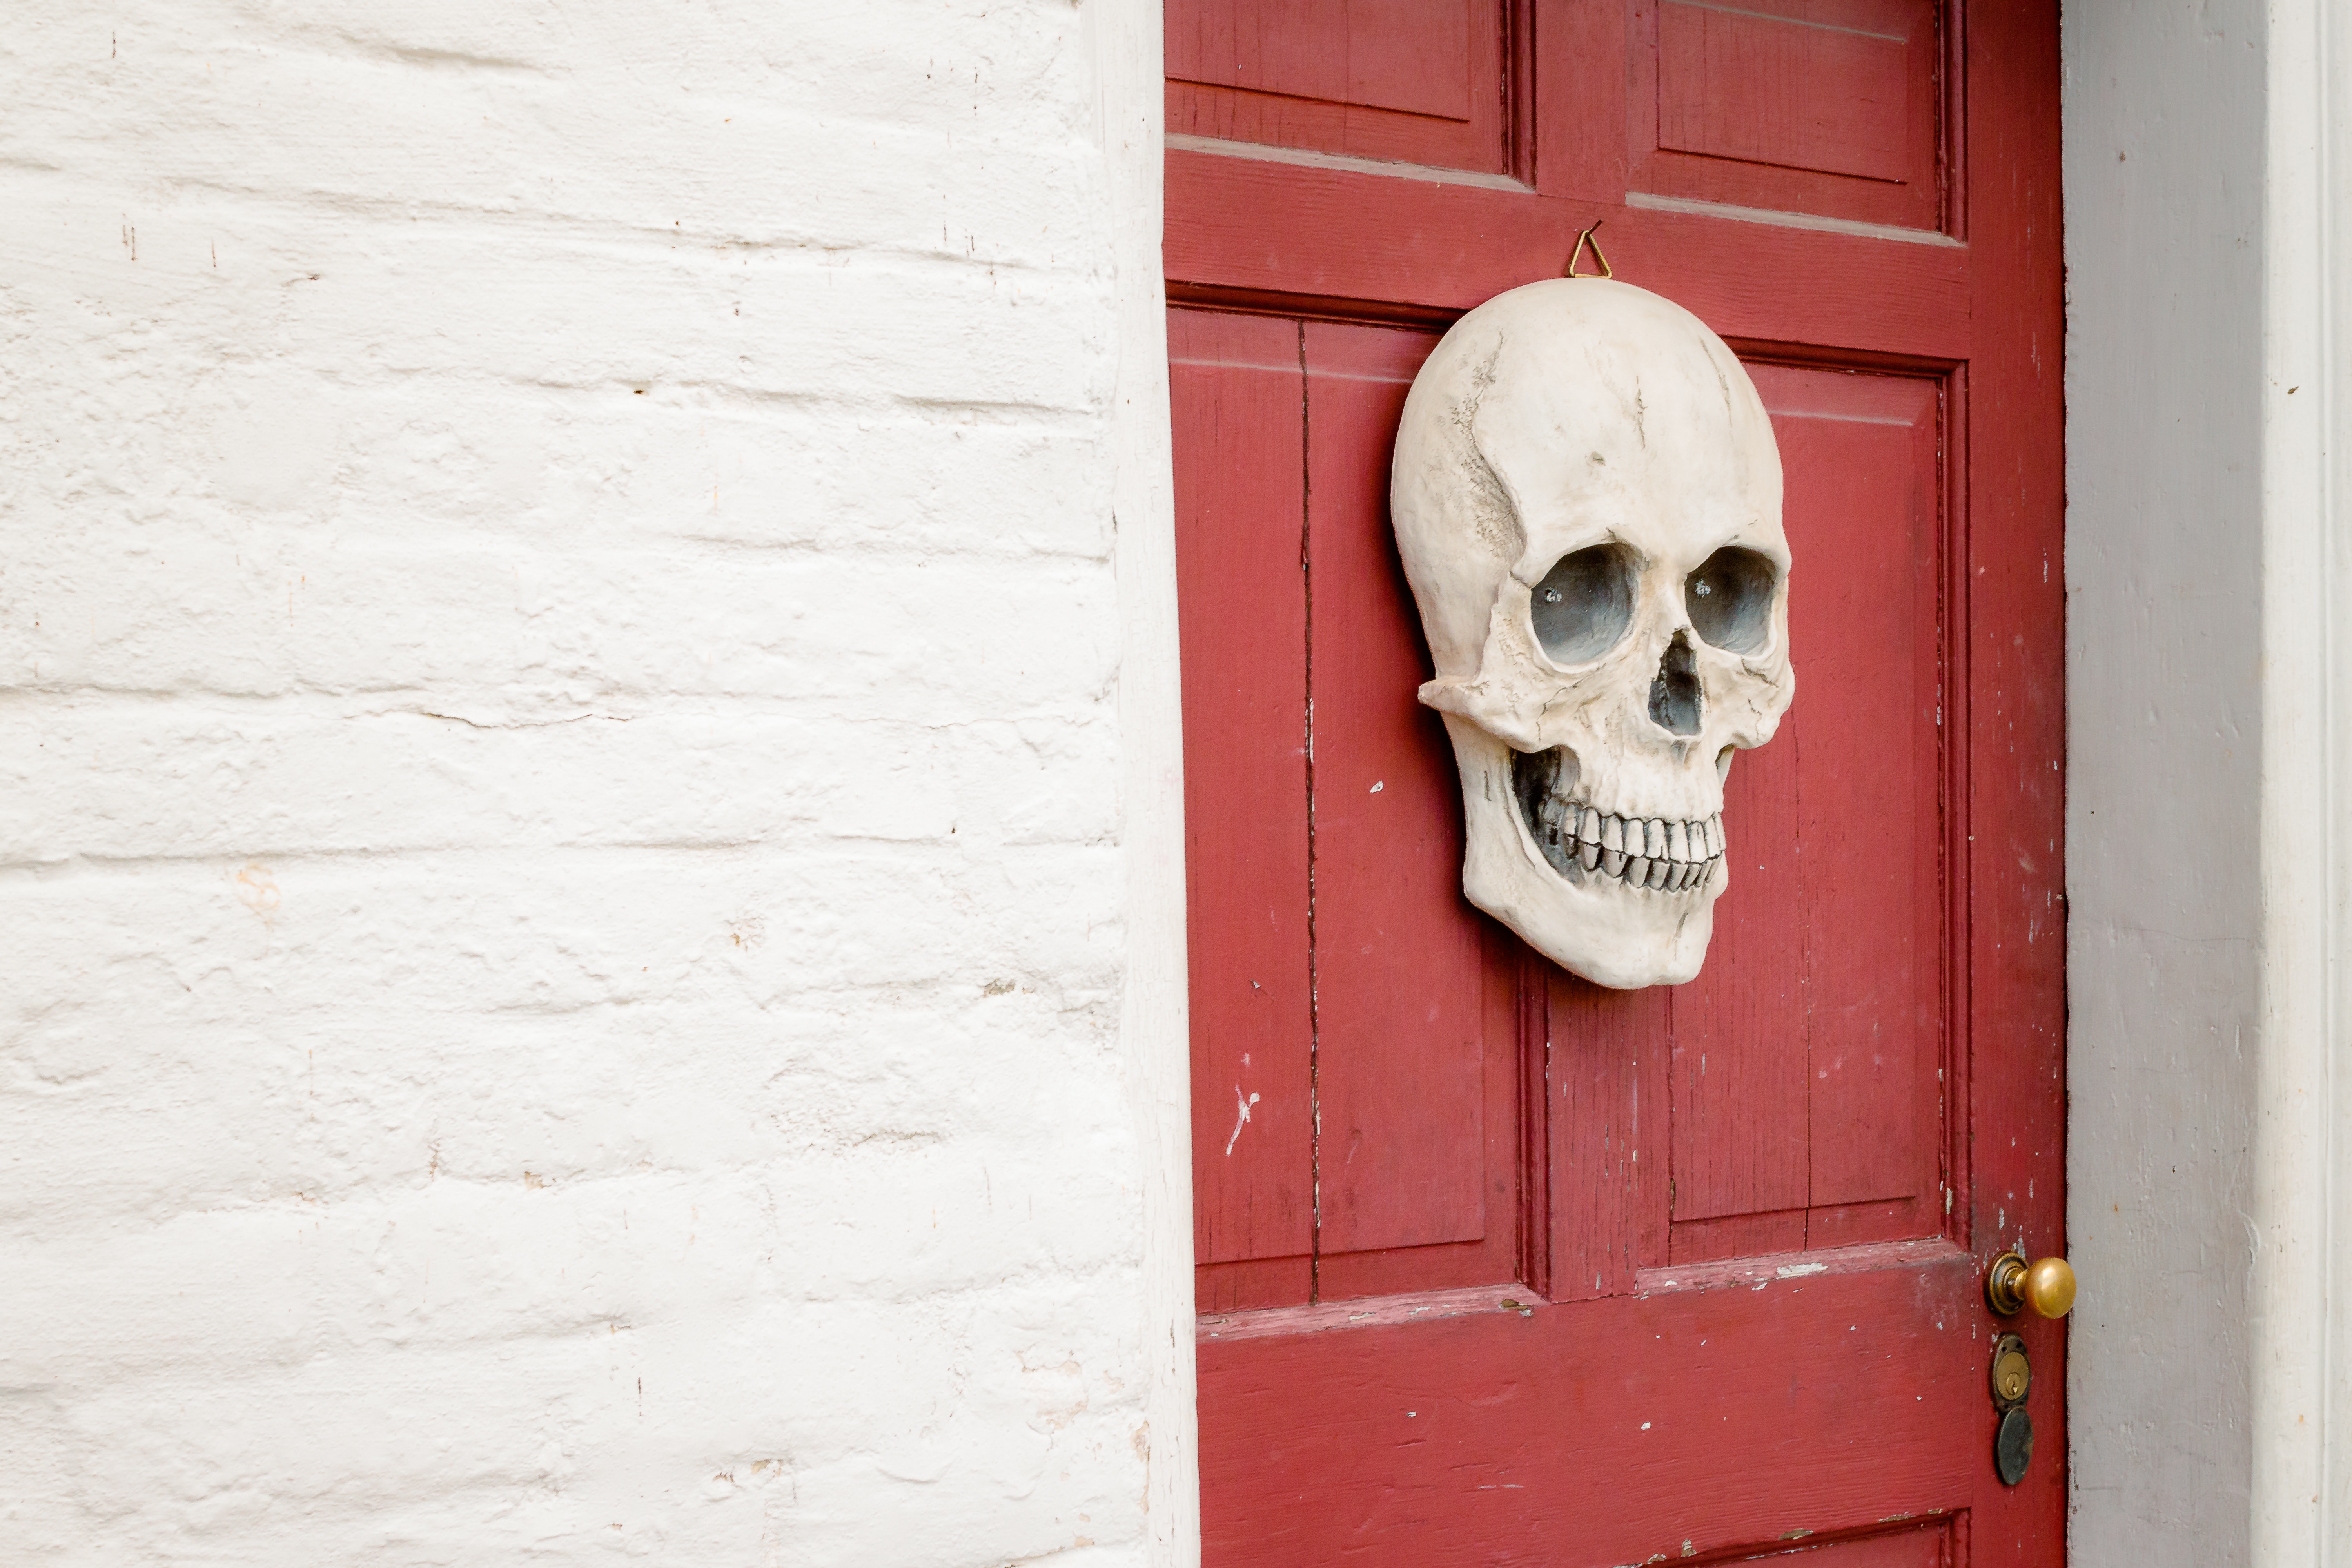
wall, wood, door, skull